1744 English cricket season

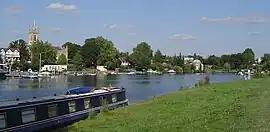
The River Thames at Moulsey Hurst, a popular sporting venue in the 18th century.

On Monday, 10 September, the London club hosted a match against Slindon Cricket Club at the Artillery Ground. Play continued into the Tuesday and, after winning the match by an unknown margin, Slindon issued a challenge to play "any parish in England" and received immediate acceptances from the Addington and Bromley clubs. These matches were arranged to take place at the Artillery Ground over the next few days and it is known that Slindon v Addington began on Wednesday, 12 September. It was impacted by bad weather and Slindon led by two runs at close of play. There are no surviving reports of play on the 13th. Slindon's match against Bromley was scheduled for Friday, 14 September, but there are no surviving reports of it taking place.